Anthonis van Obbergen

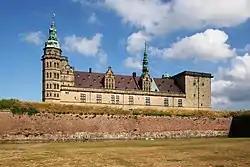
Kronborg Castle, Helsingør, Denmark

Anthonis van Obbergen (Antonius, Anthonis, Anthony, Antonie, Anton - Obberghen, Oberberg, Opbergen) (1543 in Mechelen – 1611 in Danzig (Gdańsk)) was a Flemish architect and fortifications engineer. After studying masonry in Mechelen and completing a tour to study fortification work in Germany, he initially gained experience working on the fortifications of Antwerp (1567–71). He later worked in Denmark and Poland where he designed fortifications as well as civilian homes.